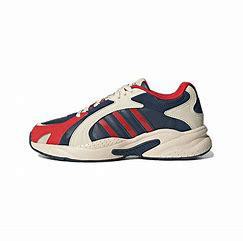
Brand: adidas
Model: neo Adidas NEO Crazychaos Shadow